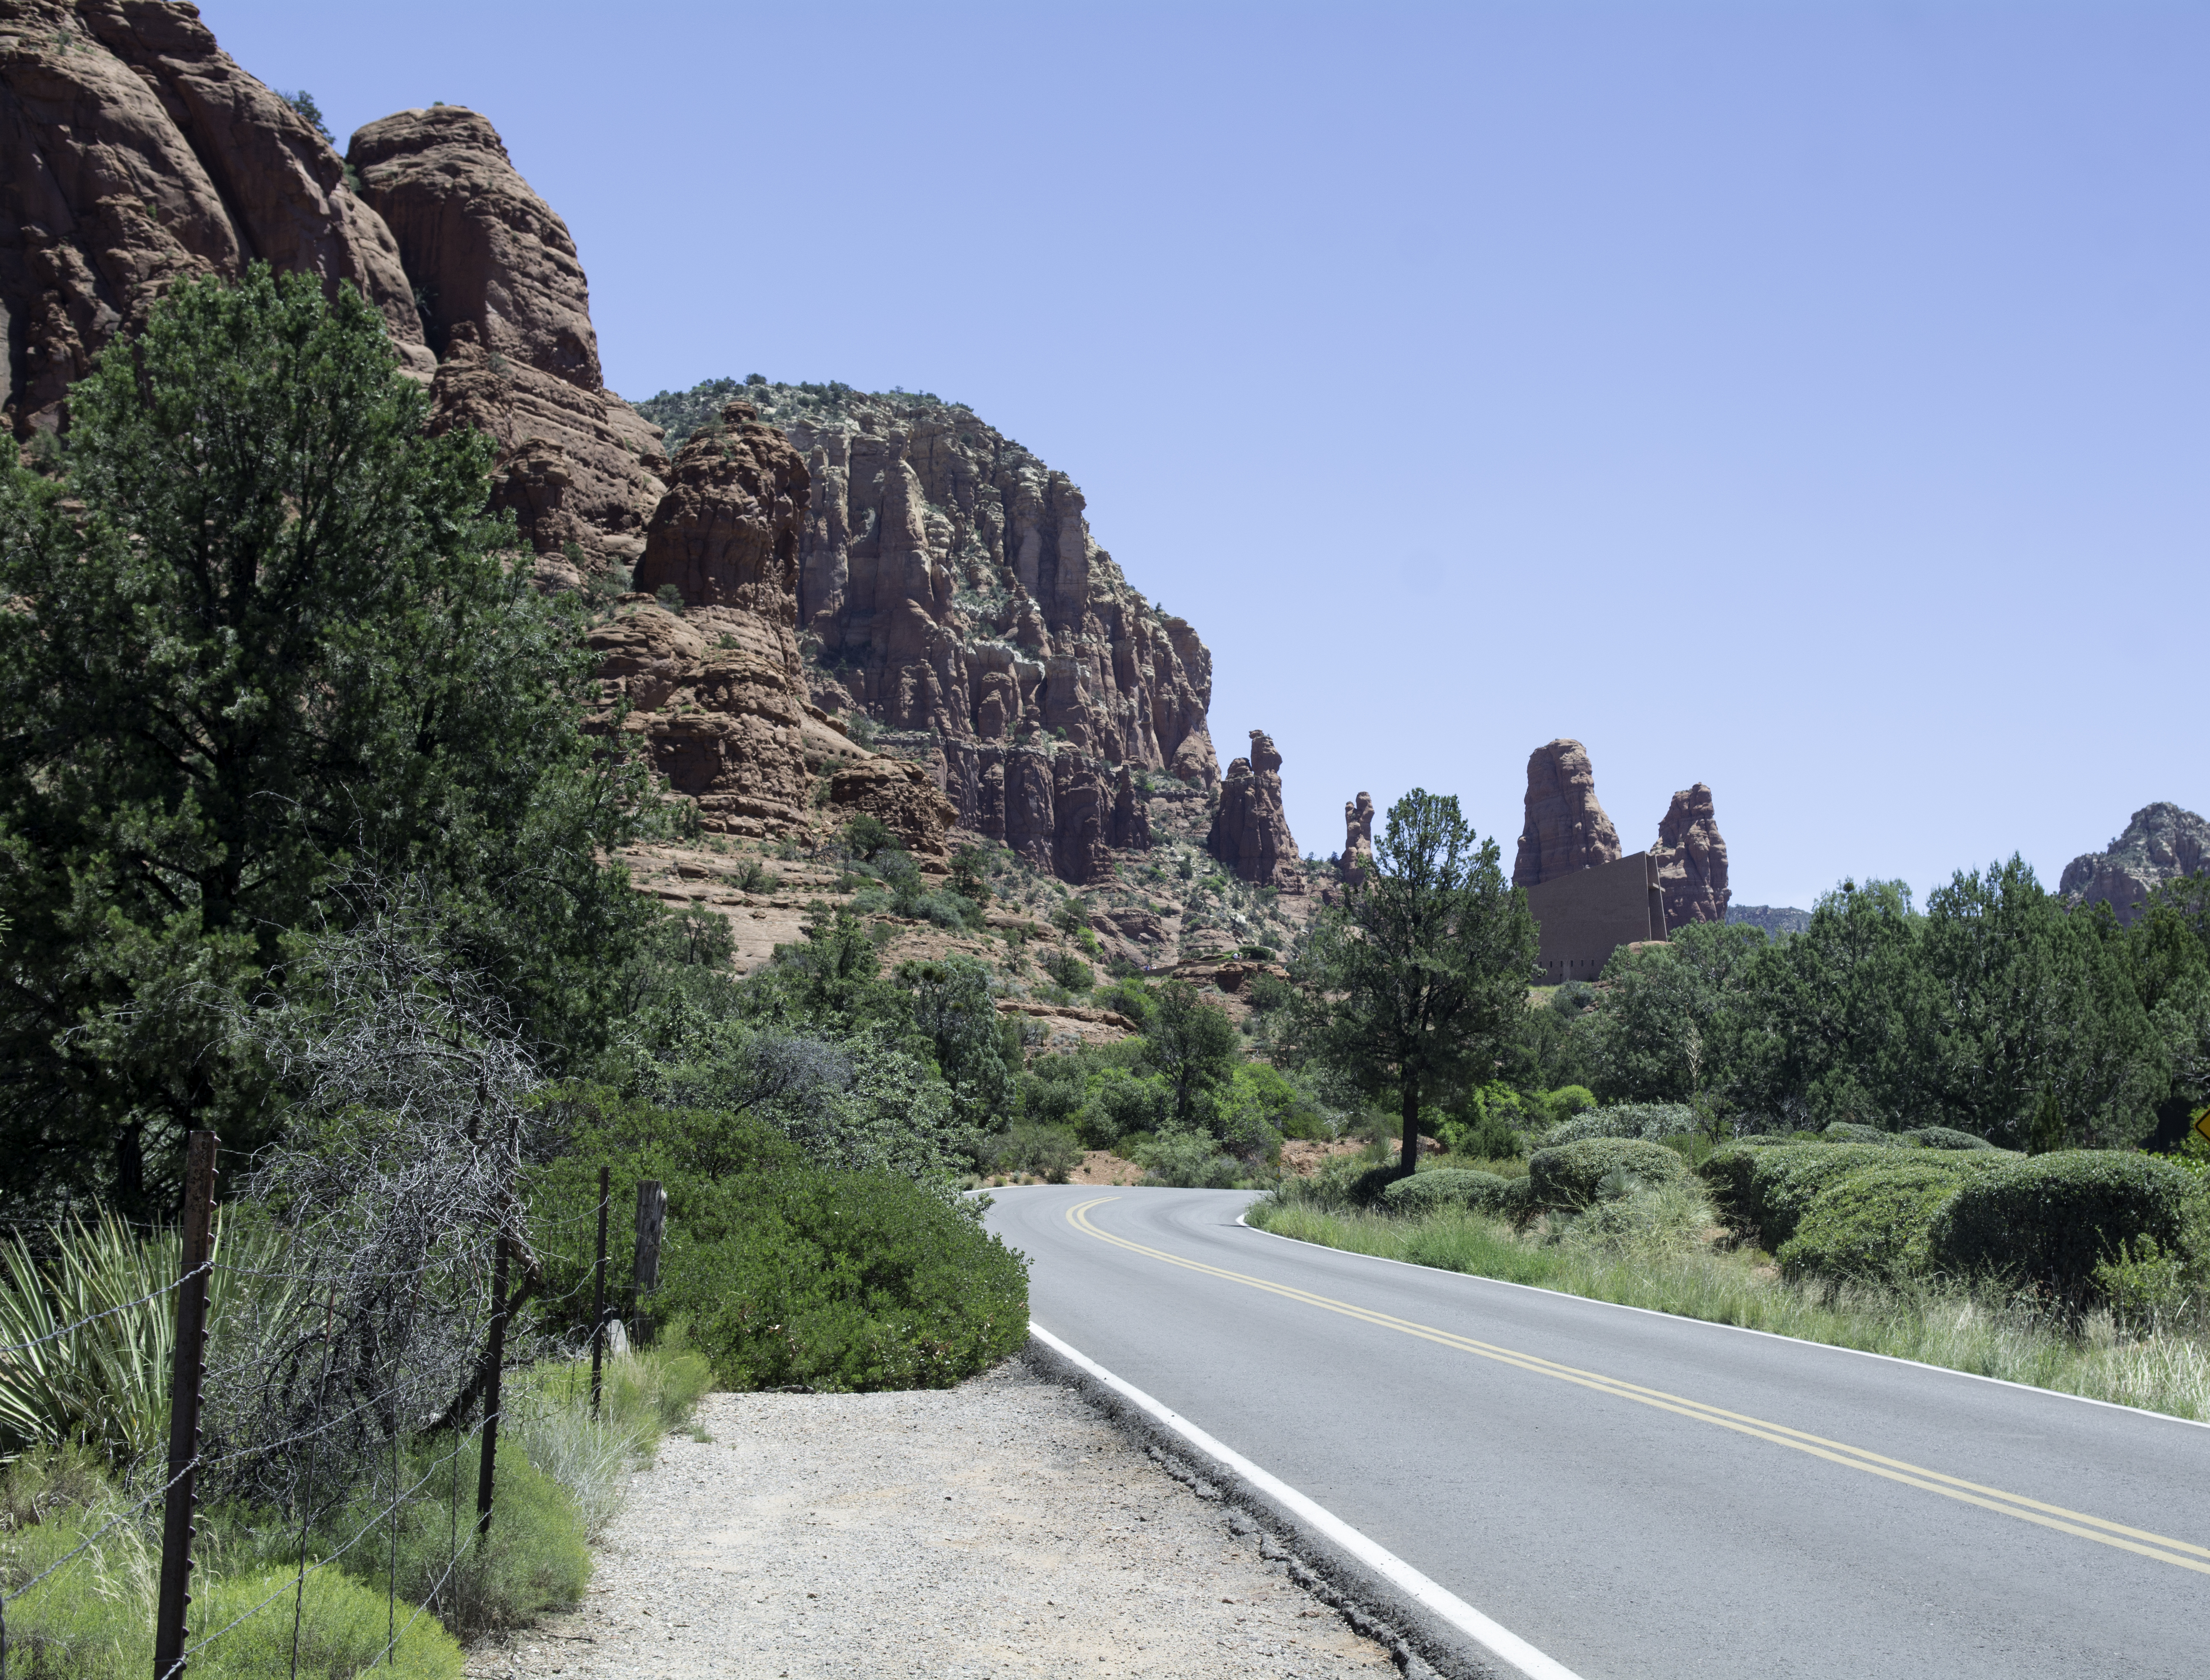
mountain, road, highway, valley, vacation, park, tourism, road trip, infrastructure